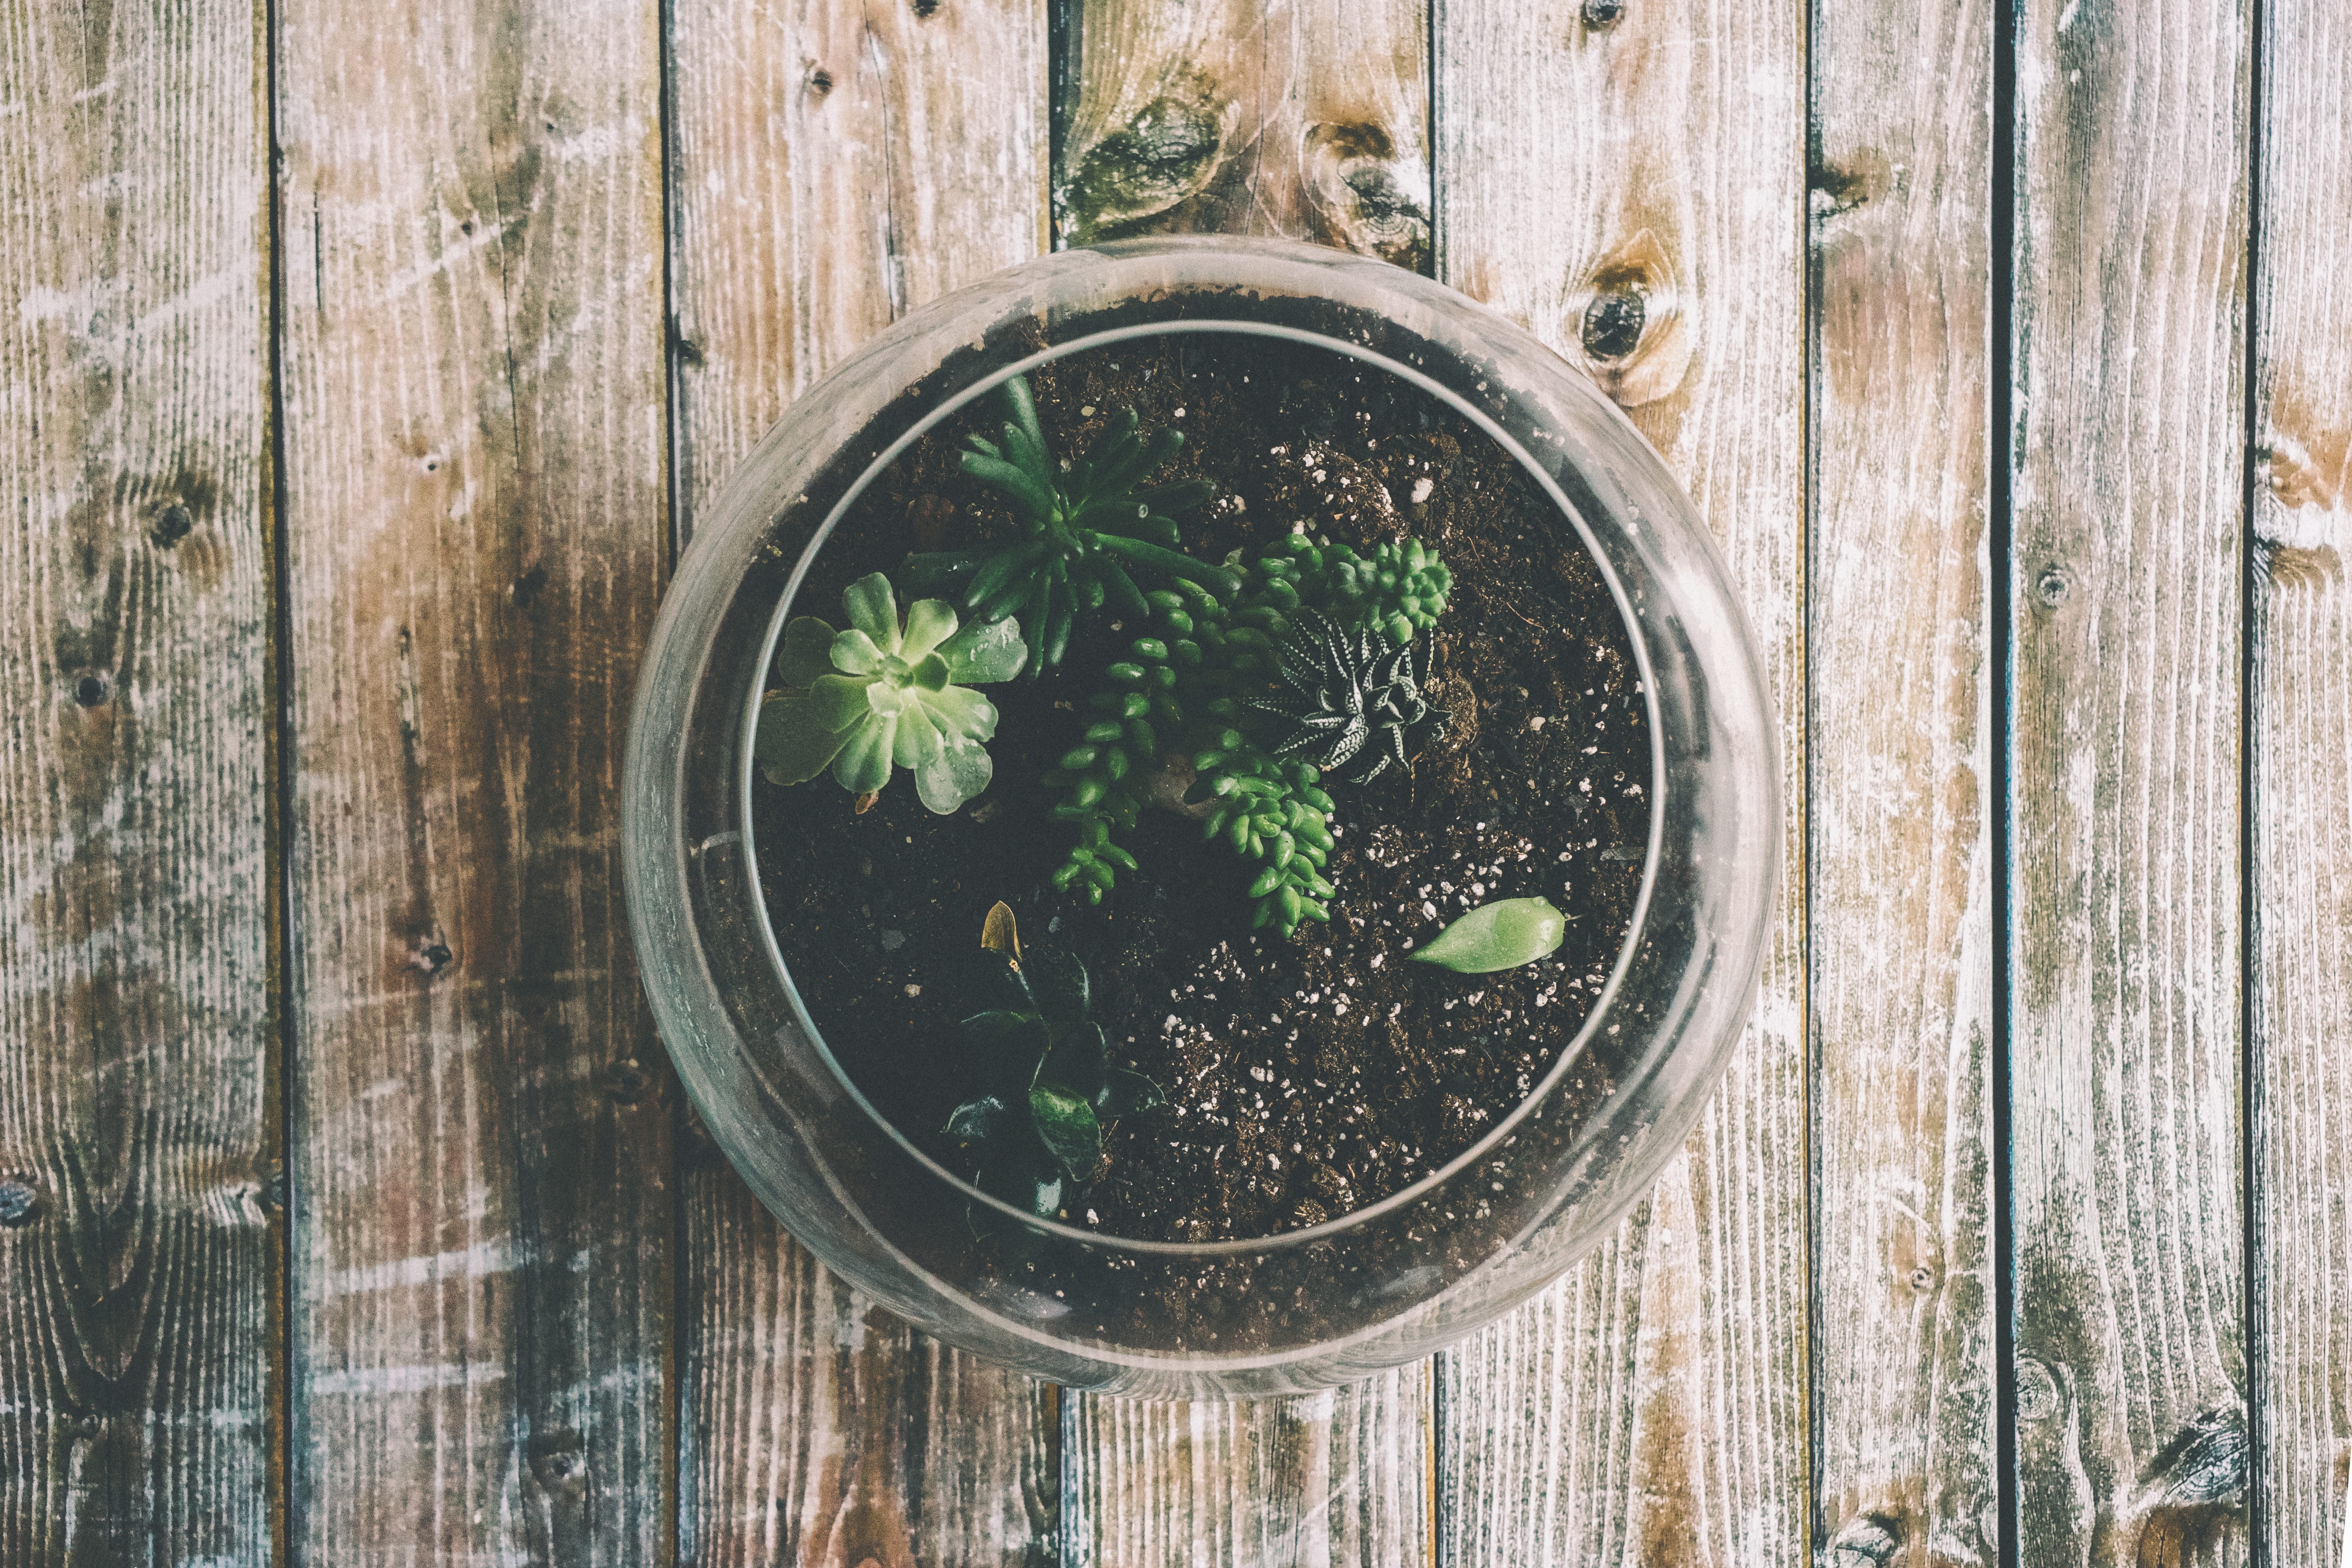
wood, leaf, window, green, circle, man made object